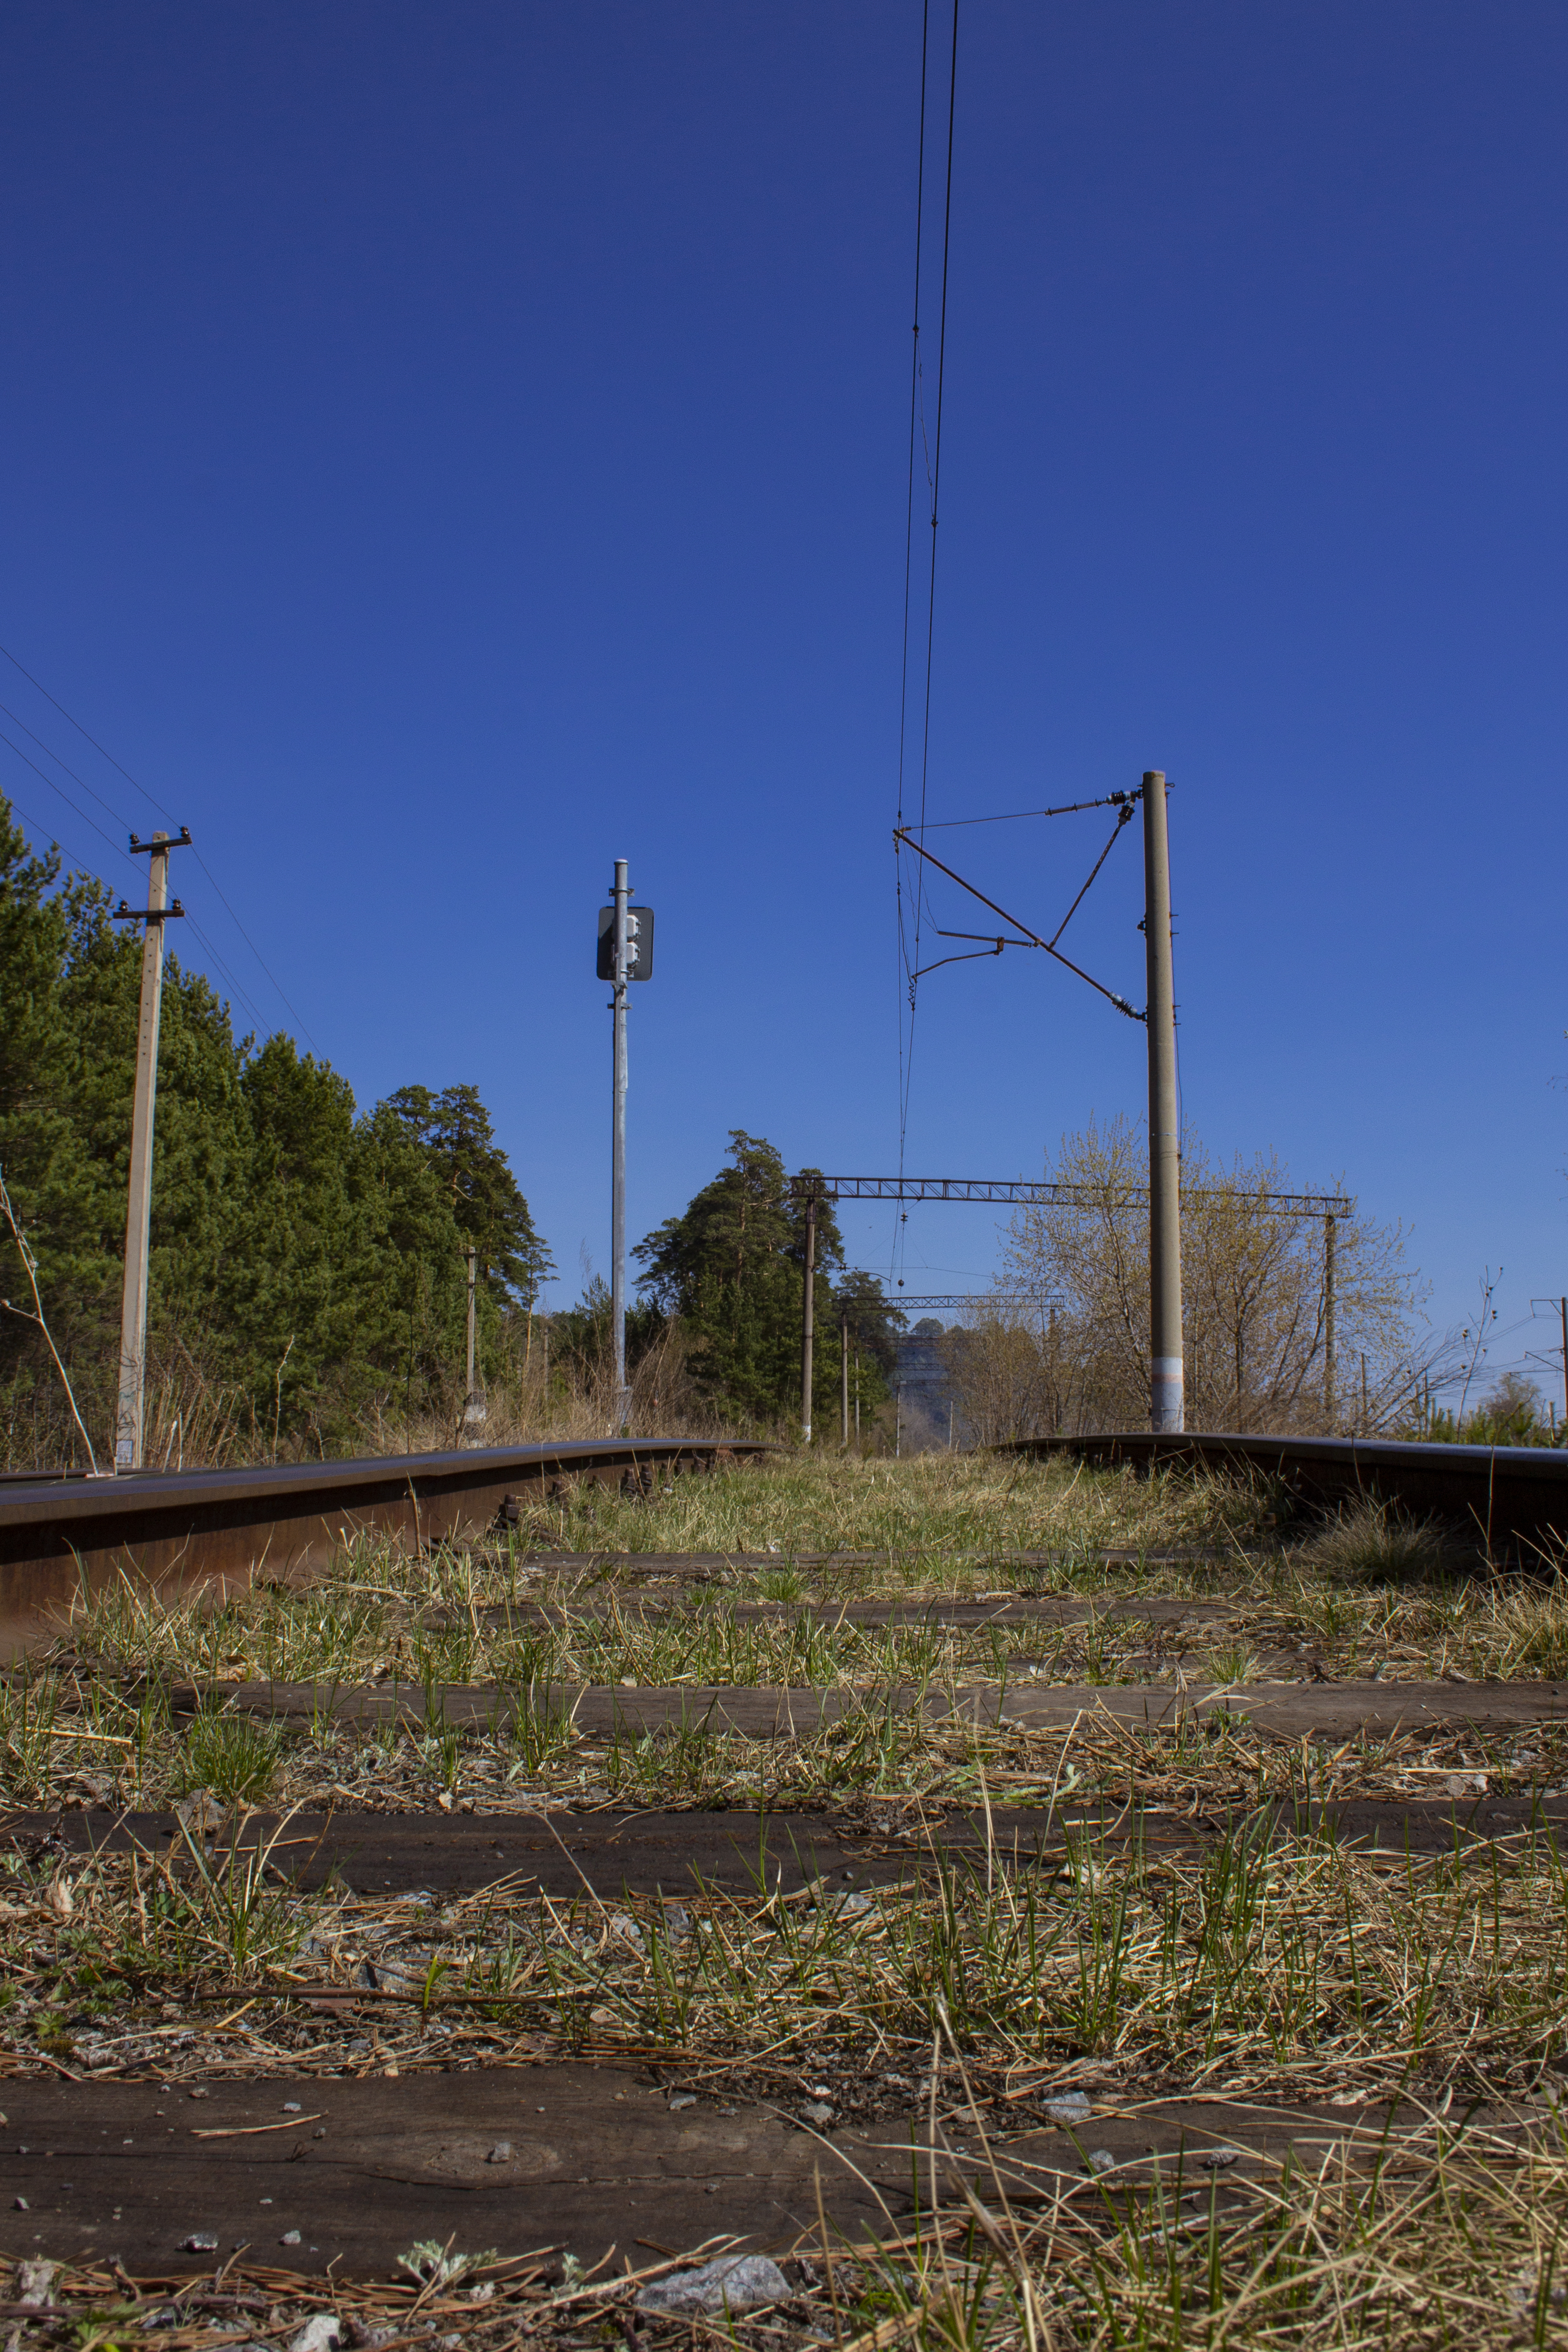
branch of the railway, crossing, electric train, embankment, forest, leaves, rails, railway, railway crutch, sleepers, train, wagons, sky, plant, branch, overhead power line, tree, natural landscape, electricity, land lot, transmission tower, plain, grass, landscape, slope, grassland, wind, meadow, road, horizon, wire fencing, electrical supply, public utility, pole, cloud, field, wire, street light, prairie, twig, track, soil, hill, tower, shrub, pasture, antenna, shrubland, electrical network, electrical wiring, farm, steppe, machine, suburb